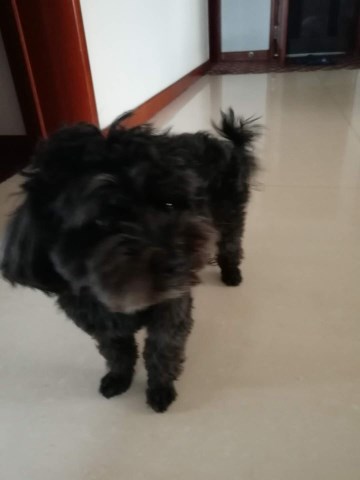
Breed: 7449-n000128-teddy